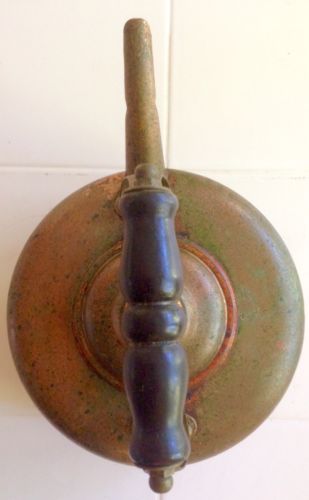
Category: kettle